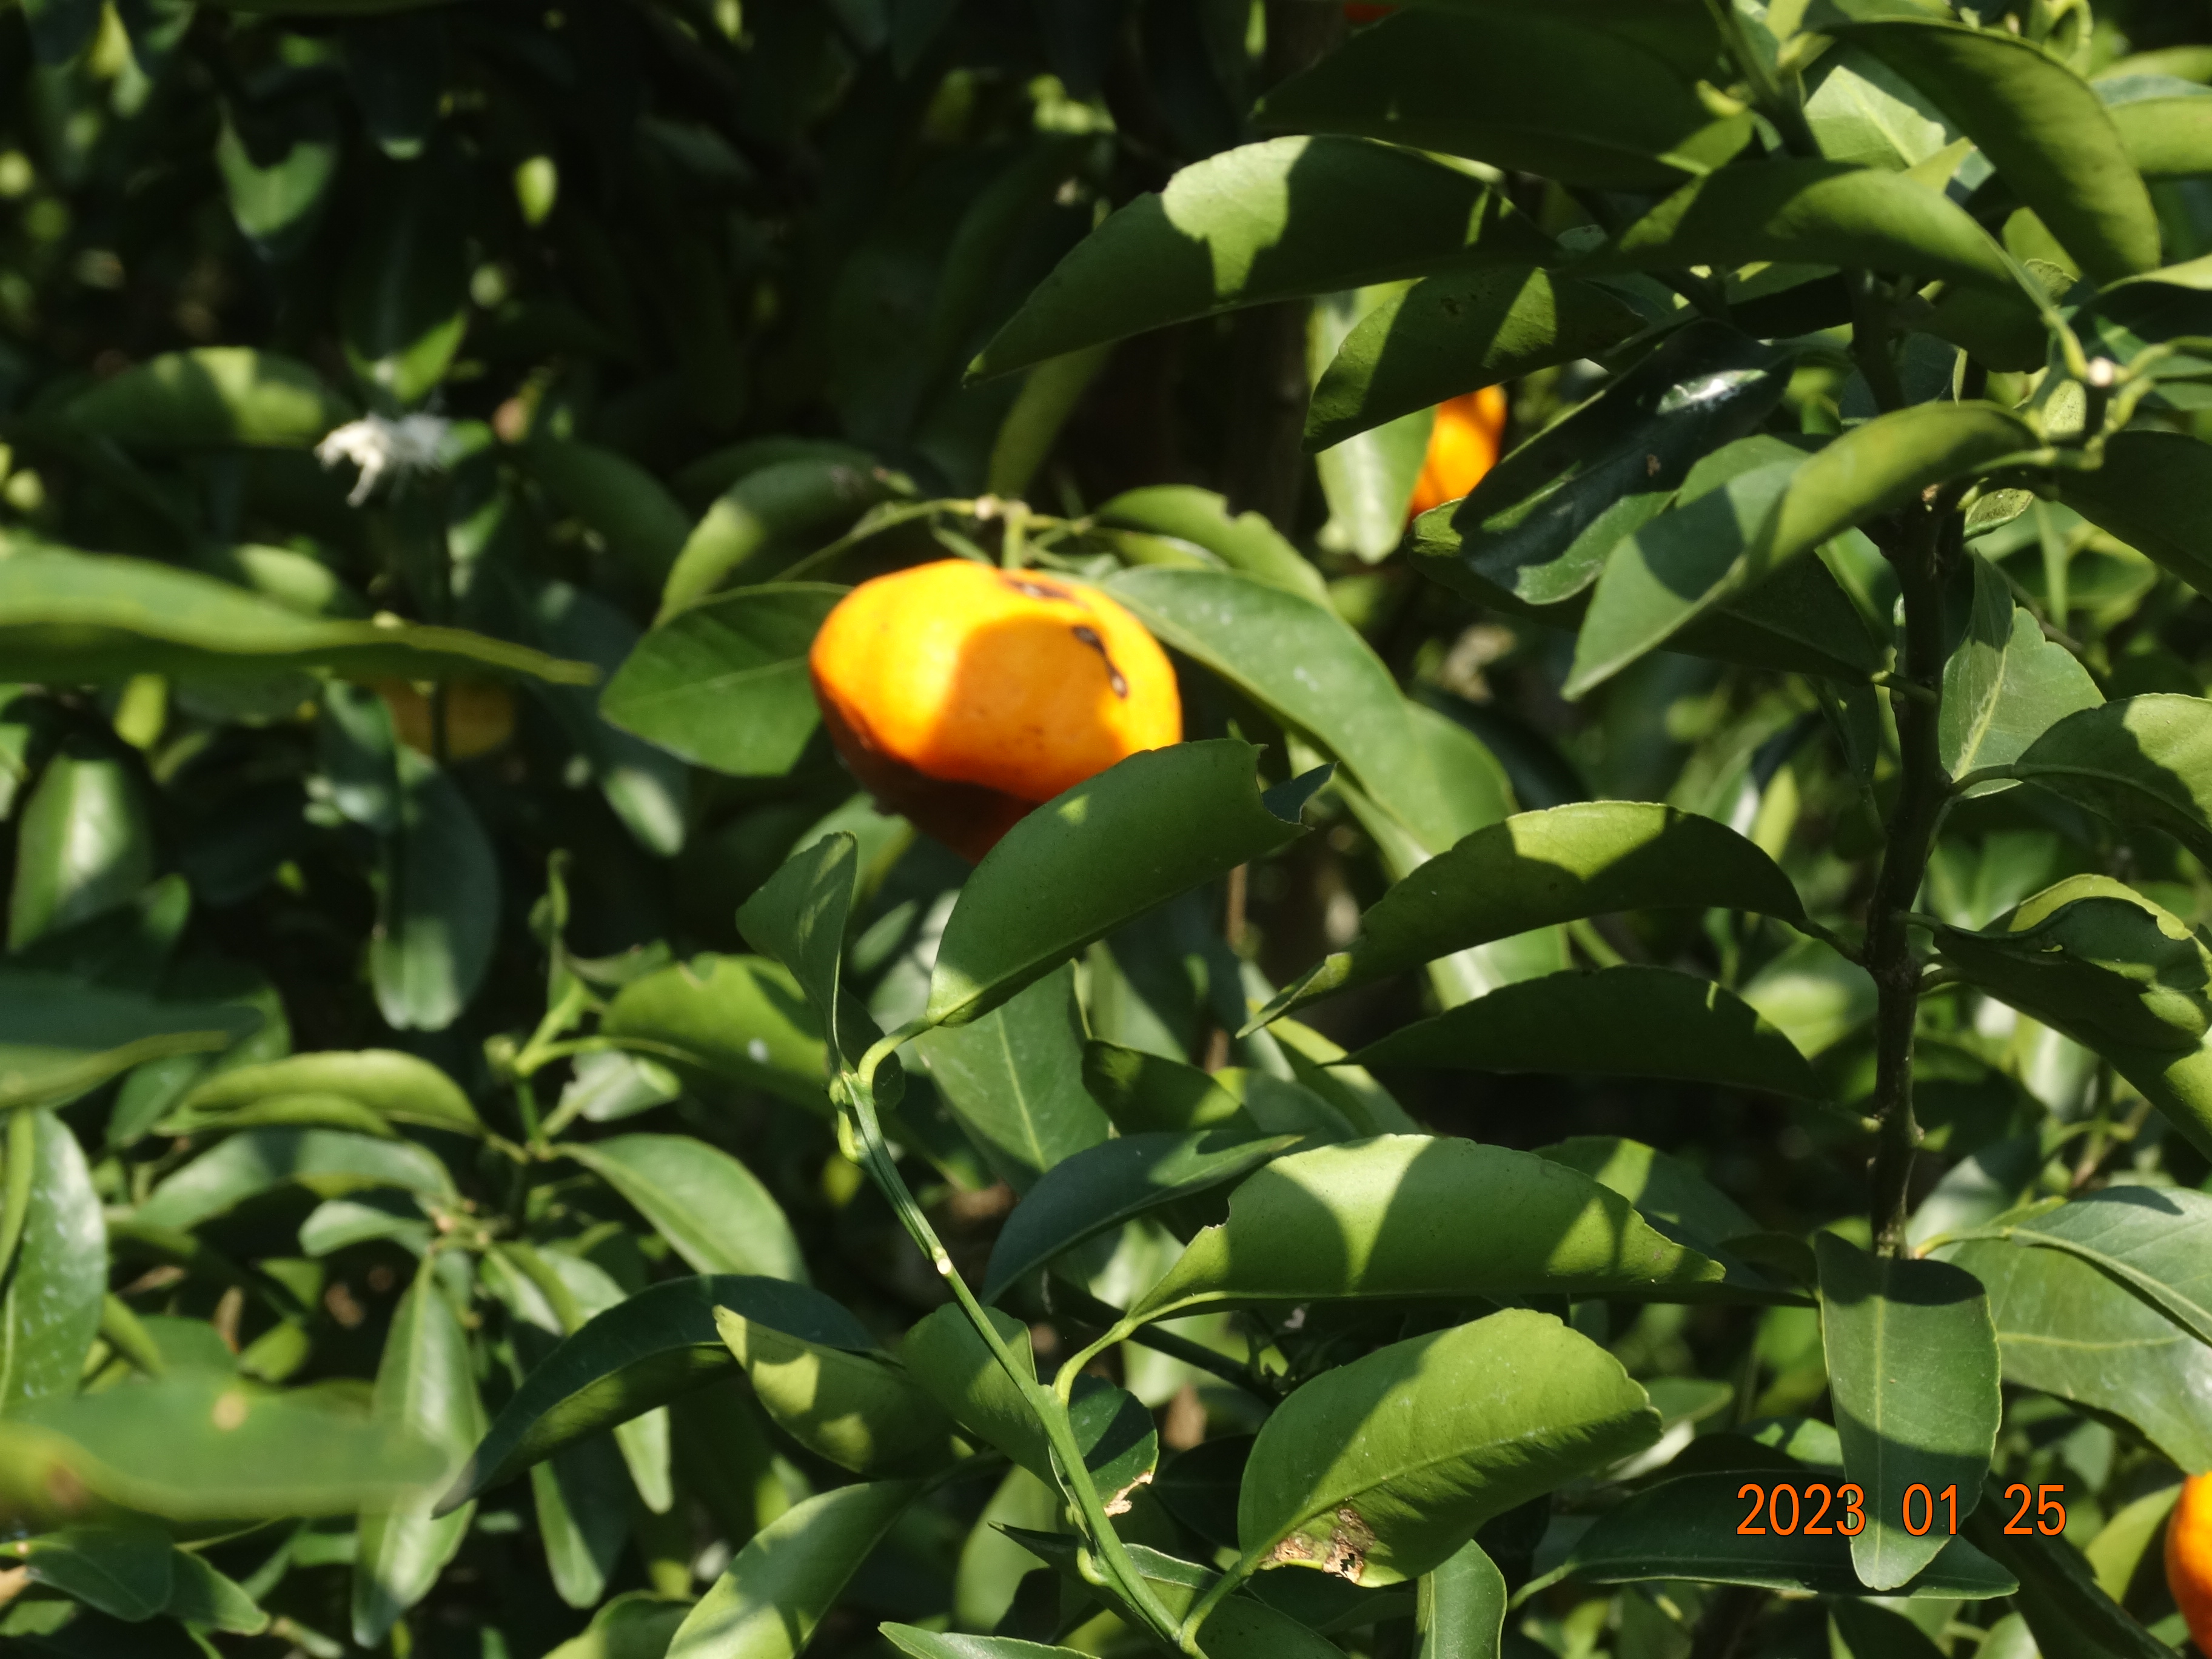
Citrus fruit variety: ponkan